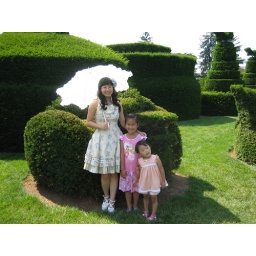
The little girl in pink kept following me around, and wanted to be in the picture with her sister. Lol.